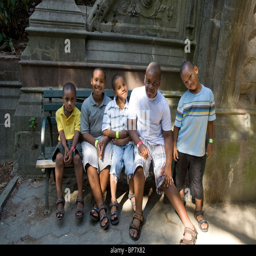
group of young boys rest on a bench on a hot summer day